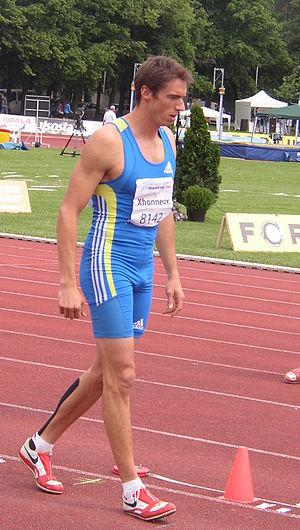
Frédéric Xhonneux est un athlète belge, spécialiste du décathlon.